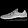
Label: Sneaker